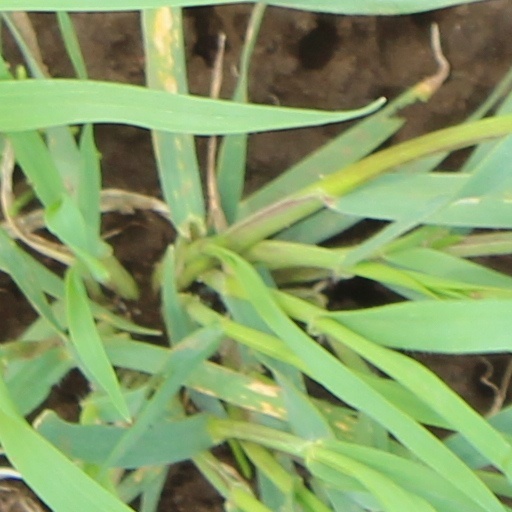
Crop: wheat